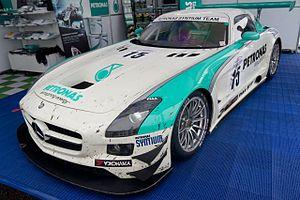
Masataka Yanagida, né le 4 juin 1979 à Tokyo, est un pilote automobile japonais.